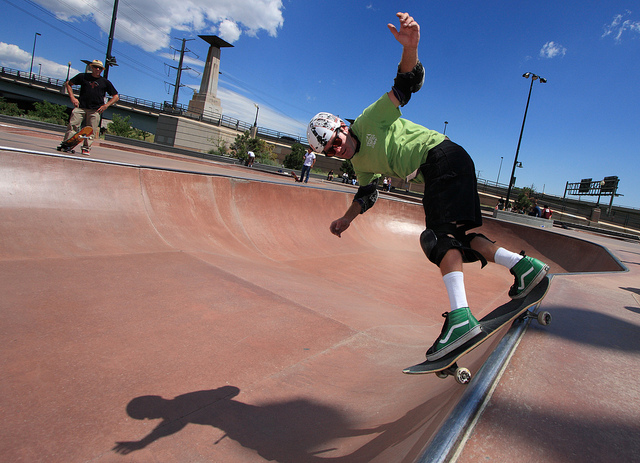
user: Given an image and a question. Answer the question in a short answer. Question: Which musical genre is often associated with this sport? Short Answer:
assistant: rock